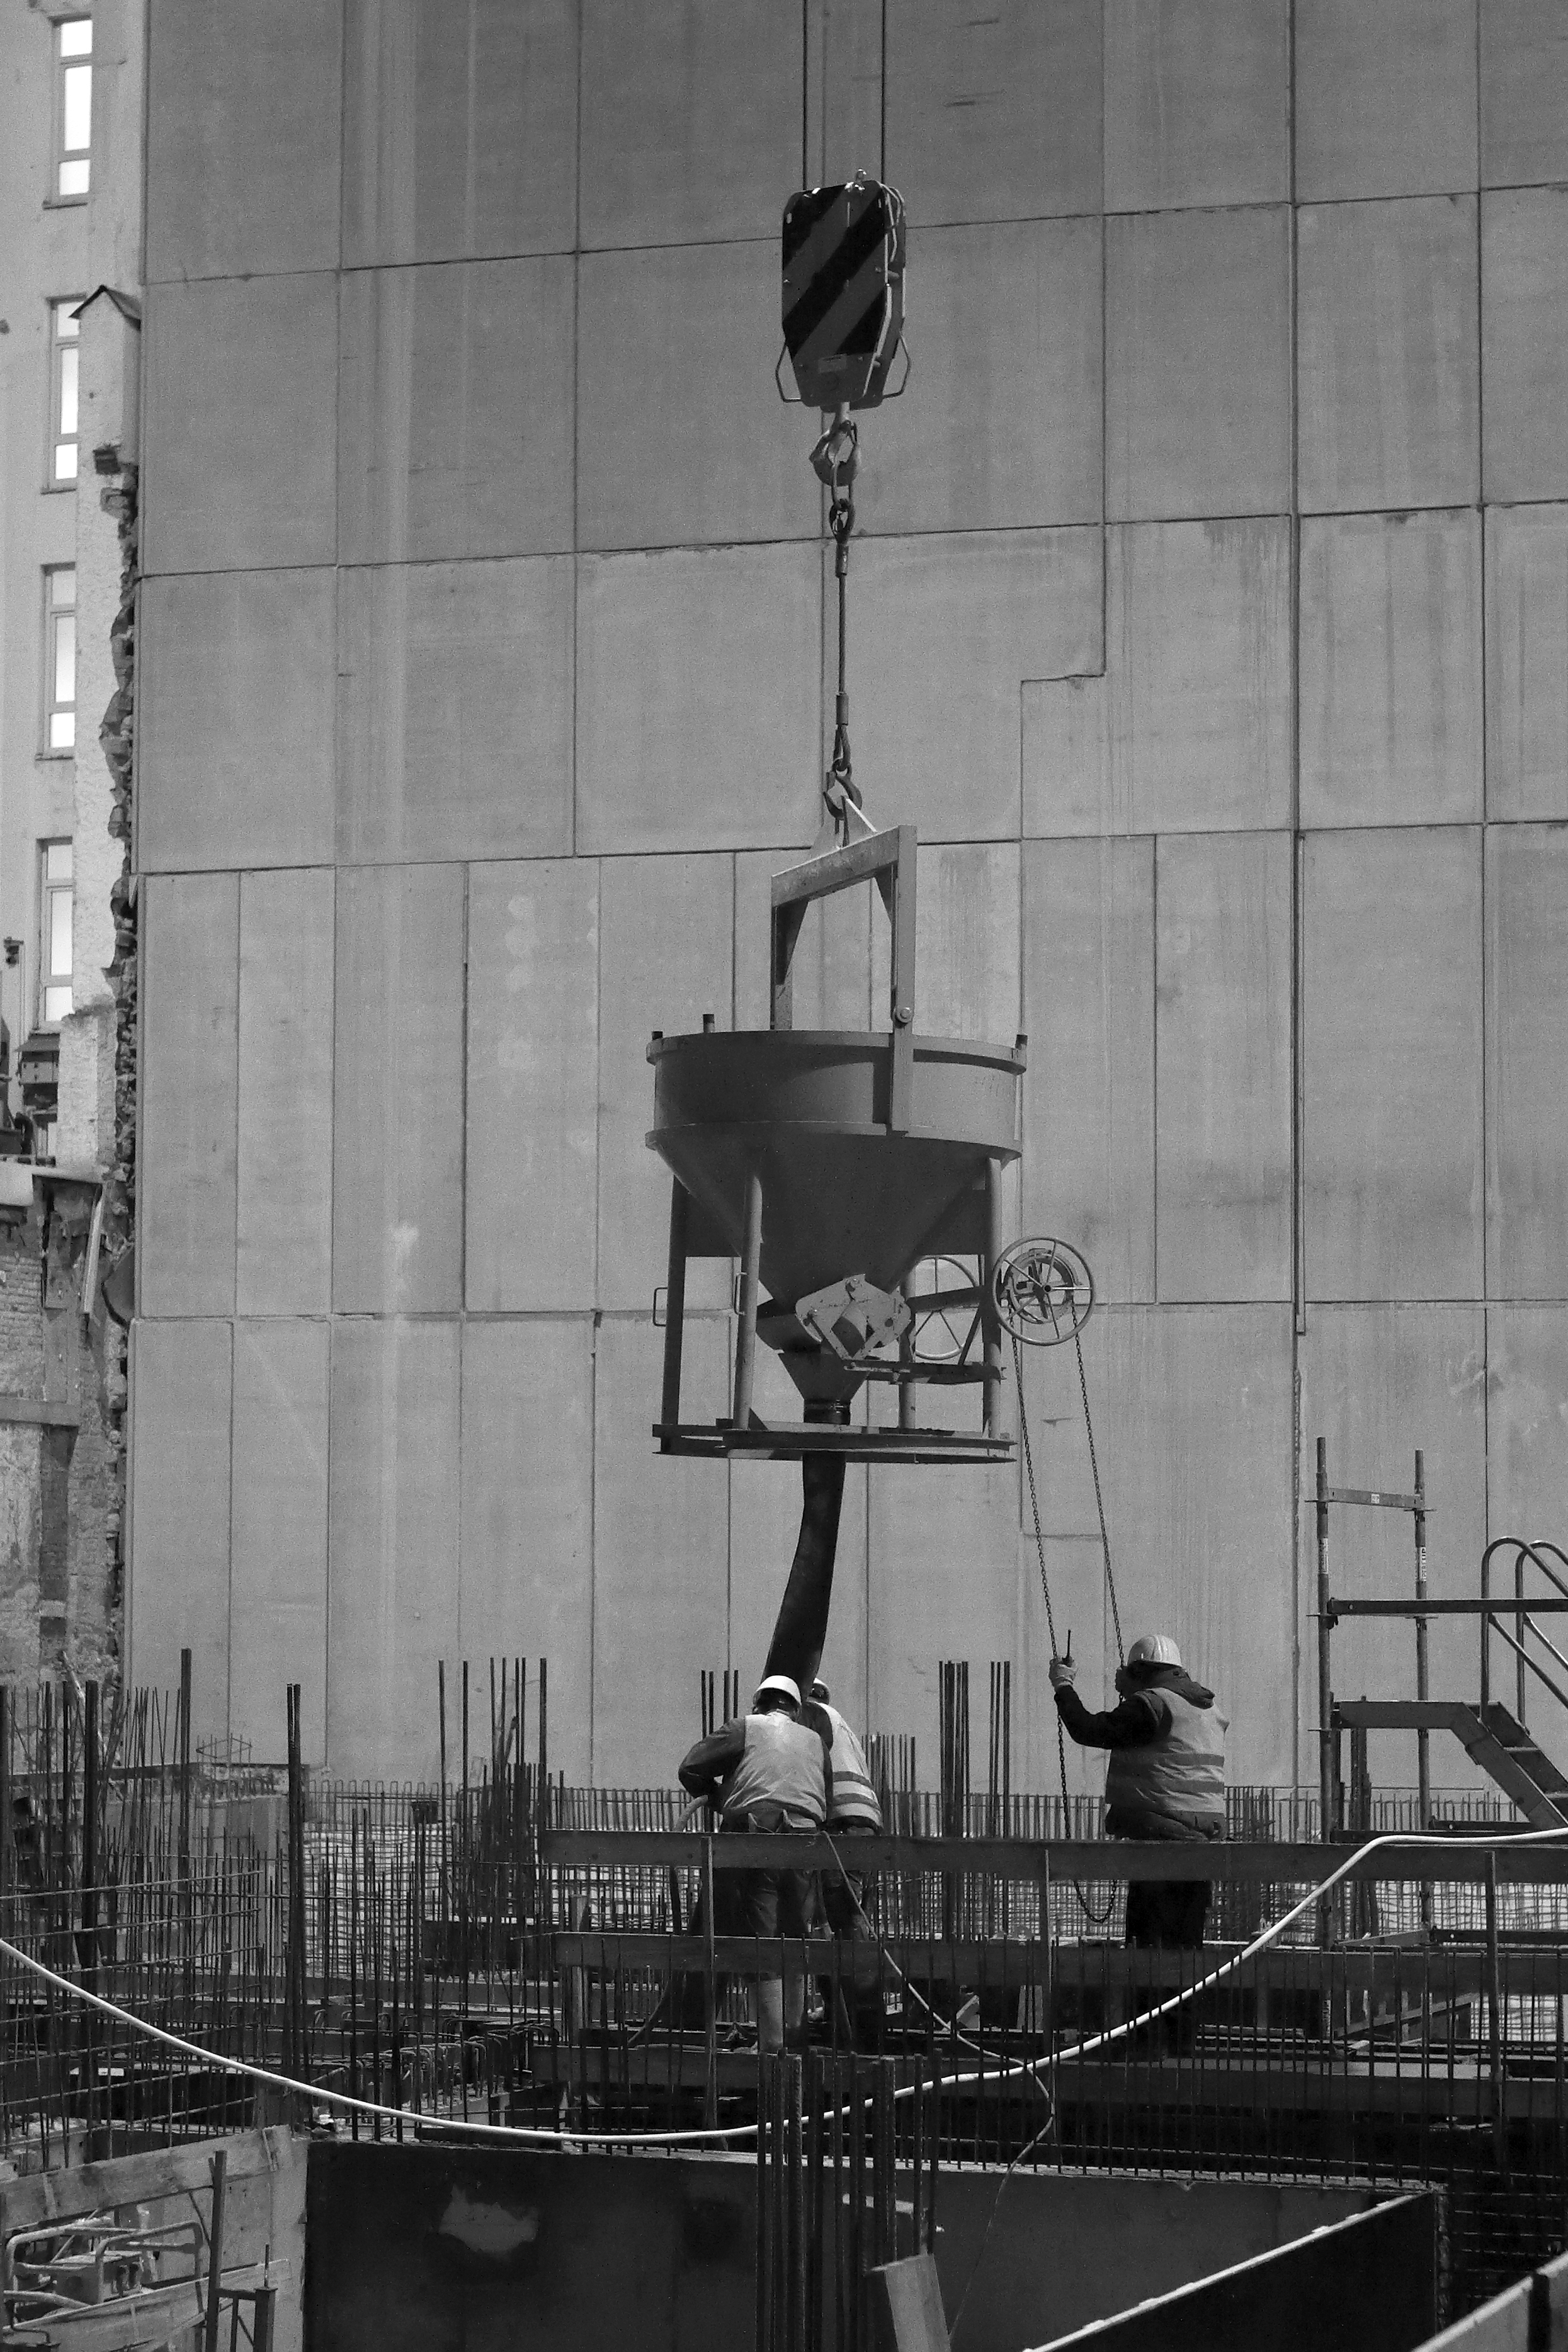
black and white, white, photography, construction, vehicle, black, monochrome, lighting, bw, blackandwhite, blackwhite, worker, cement, light fixture, germany, alemania, allemagne, sw, schwarzweiss, schwarzweis, shape, frankfurtmain, frankfurtammain, frankfurtam, frankfurtamain, germania, hesse, hassia, hessen, frankfurt, schwarzweissfotografie, schwarzweisfotografie, arbeiter, beton, baustelle, bau, monochrome photography